Herbie

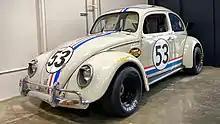
Herbie "personality car" preserved at Electric Dreams Slot Car in El Segundo, California. This car remotely moves its eyes, bumper, hood, doors, visors, and antenna – giving it human-like characteristics.

In "Herbie: Fully Loaded", Herbie, who in this film seemed to be able to show emotions through anthropomorphized expressions mimicking a face, went through several "costume changes" throughout the movie, changing his style dramatically from scene to scene.